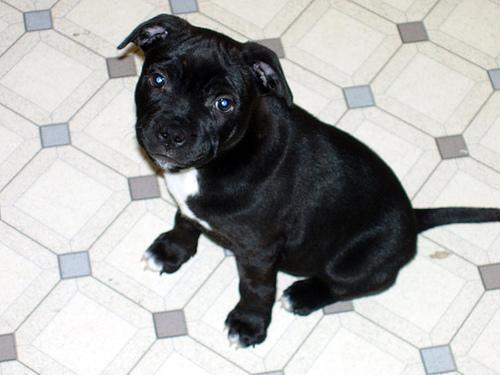
Staffordshire_bullterrier